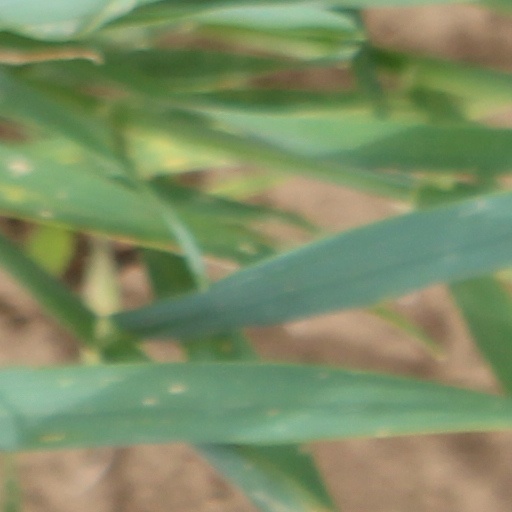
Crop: wheat